The Most Dangerous Game (1932 film)

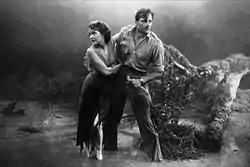
Fay Wray and Joel McCrea in a scene from the film

In the British release, the film was renamed "The Hounds of Zaroff". A 1938 reissue was renamed "Skull Island". The brief shark scenes were turned into negatives for the reissue when their regular footage was deemed too gruesome.